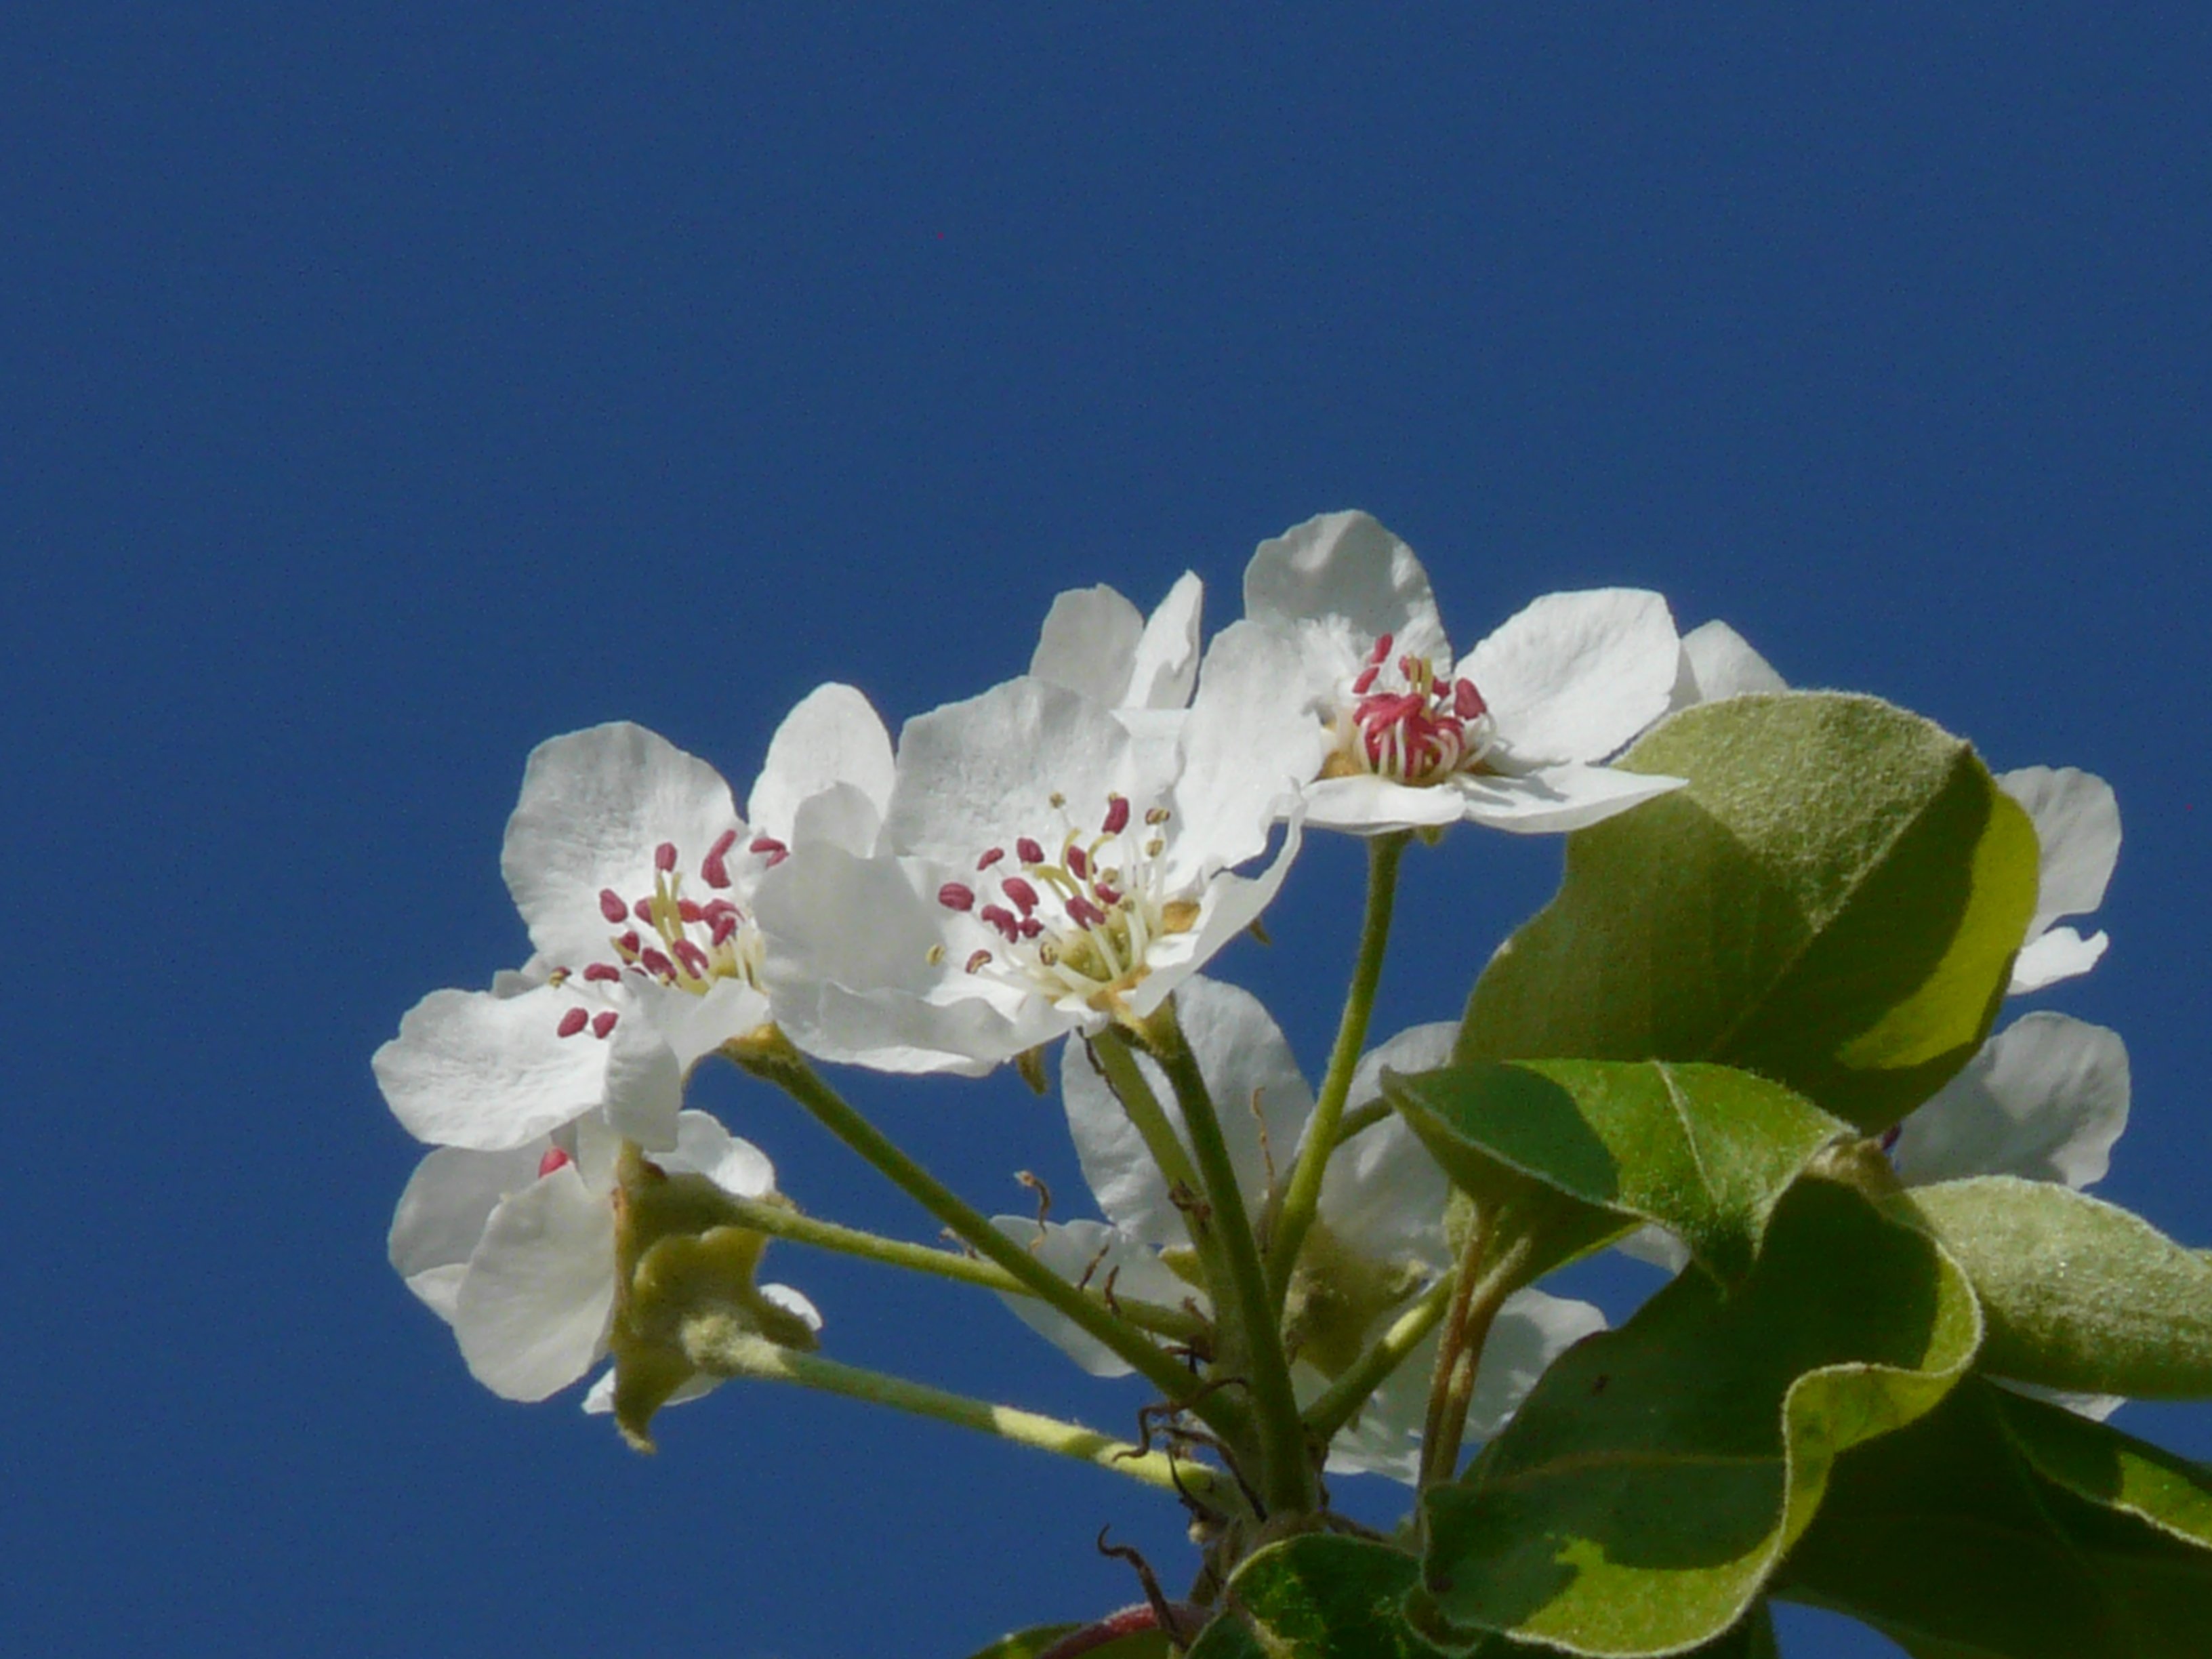
branch, blossom, plant, white, flower, petal, bloom, food, produce, macro, pear, close, flora, shrub, macro photography, flowering plant, pear blossom, land plant